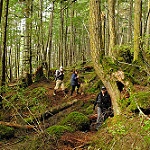
Label: forest